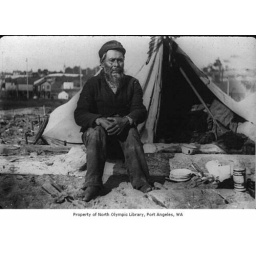
Native American man sitting on the beach in Port Townsend